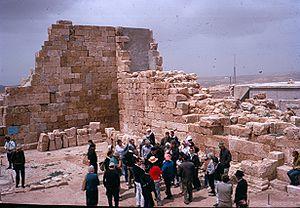
La synagogue d'Eshtemoa est une synagogue antique en ruines située à as-Samu à 15 km au sud de Hébron, en Cisjordanie. Elle date du IVᵉ ou Vᵉ siècle.